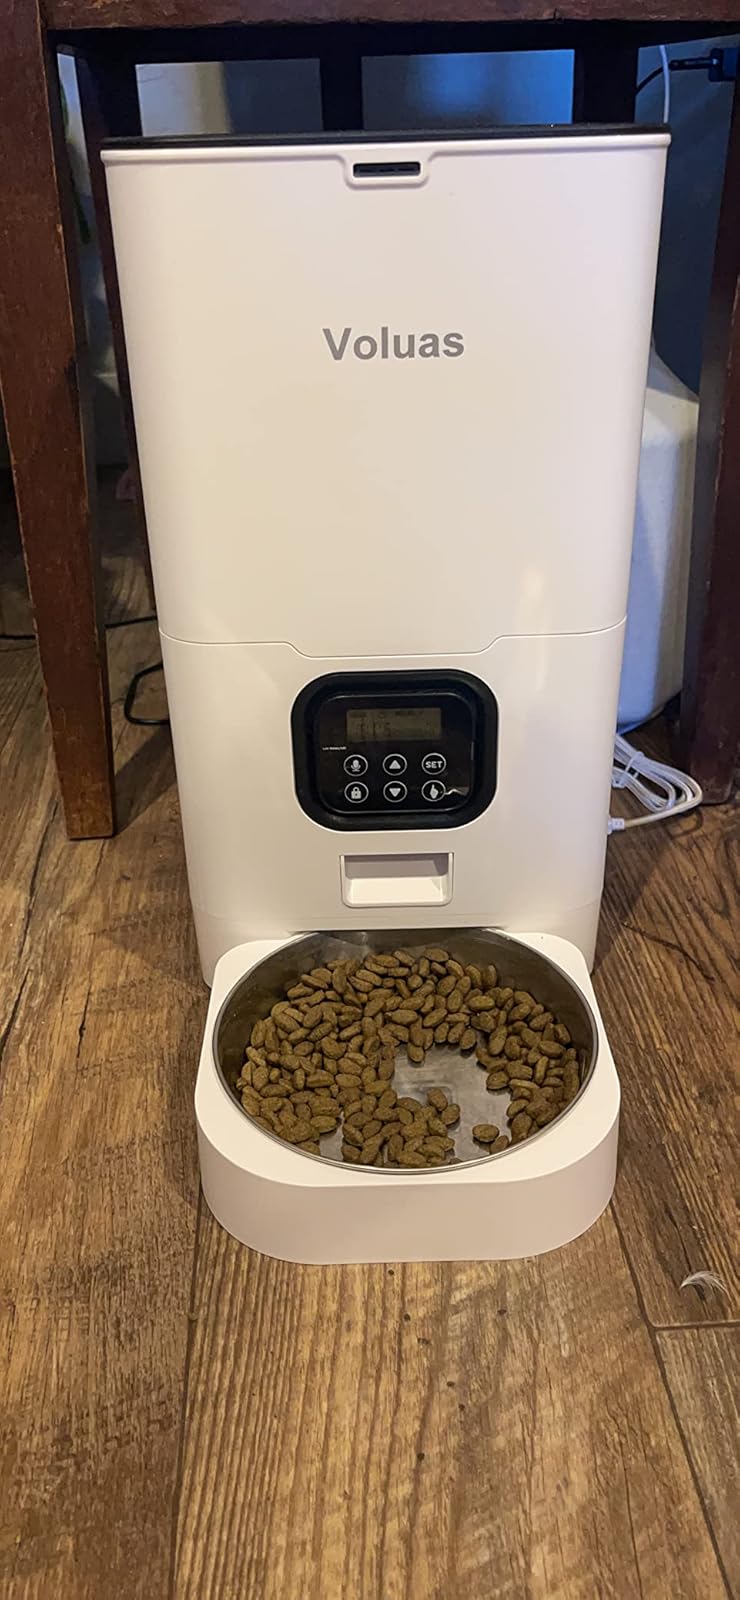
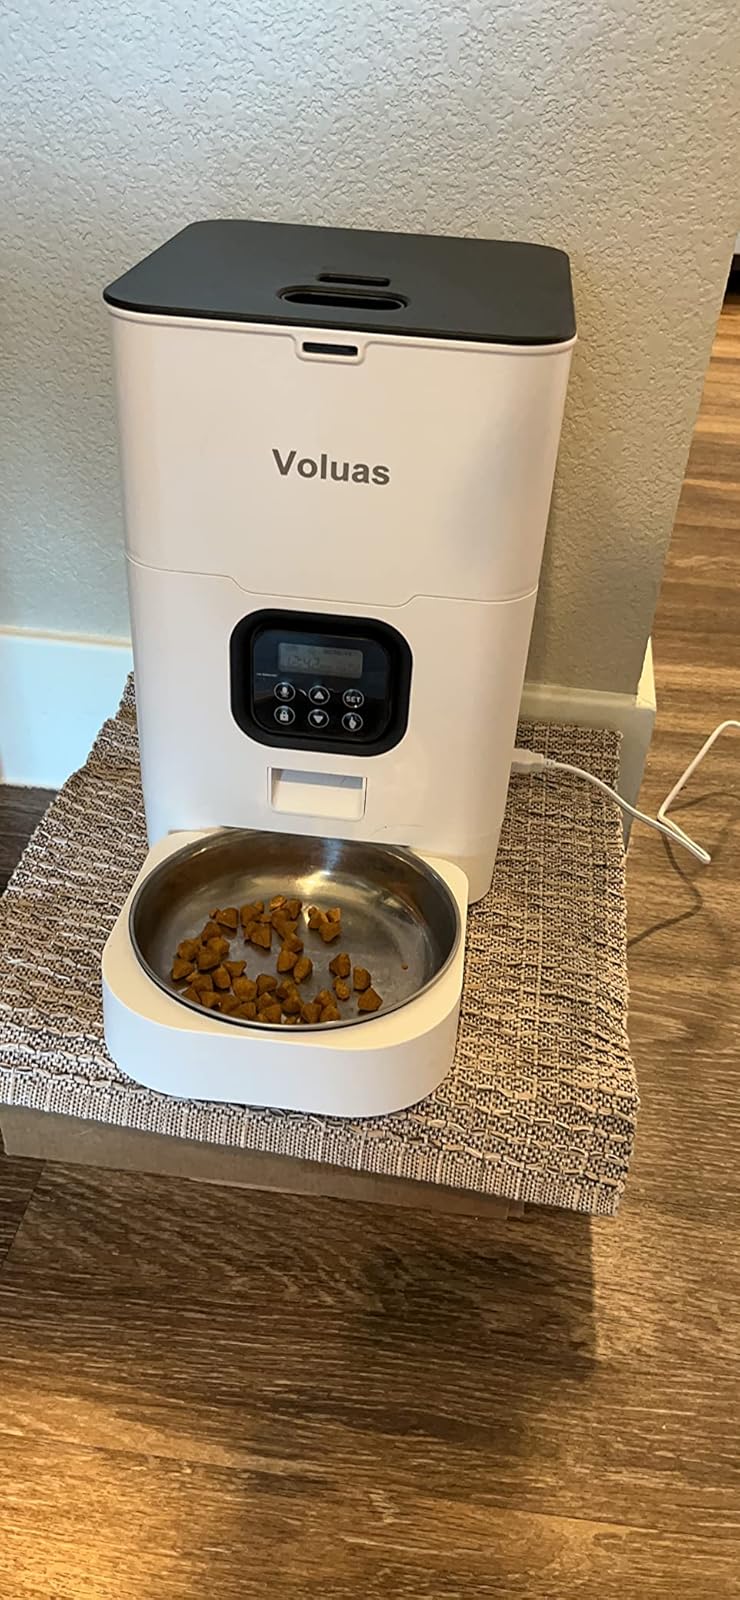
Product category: items_feeder
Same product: yes